Orchestral Manoeuvres in the Dark

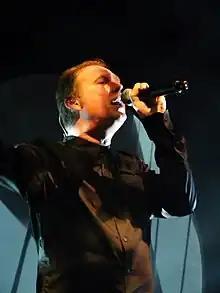
Keyboardist and co-founder Paul Humphreys departed in 1989.

As OMD appeared poised to consolidate their US success, the band continued to fracture. Humphreys departed in 1989 amid personal and creative dissension with McCluskey. Cooper and Holmes then left OMD to join Humphreys in founding a new band called the Listening Pool. McCluskey recalled, "We were all in agreement that something was wrong. How to fix it was where we disagreed."